Richard Hagon

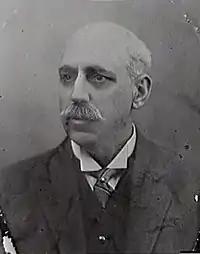
Hagon in 1916

Richard Charles Hagon (1 November 1855 – 10 December 1944) was an Australian independent politician who served as Lord Mayor of Sydney in 1933. A merchant tailor by profession, Hagon served his first term as an alderman for the City of Sydney from 1909 to 1924, and his second from 1930 until his resignation in 1935.